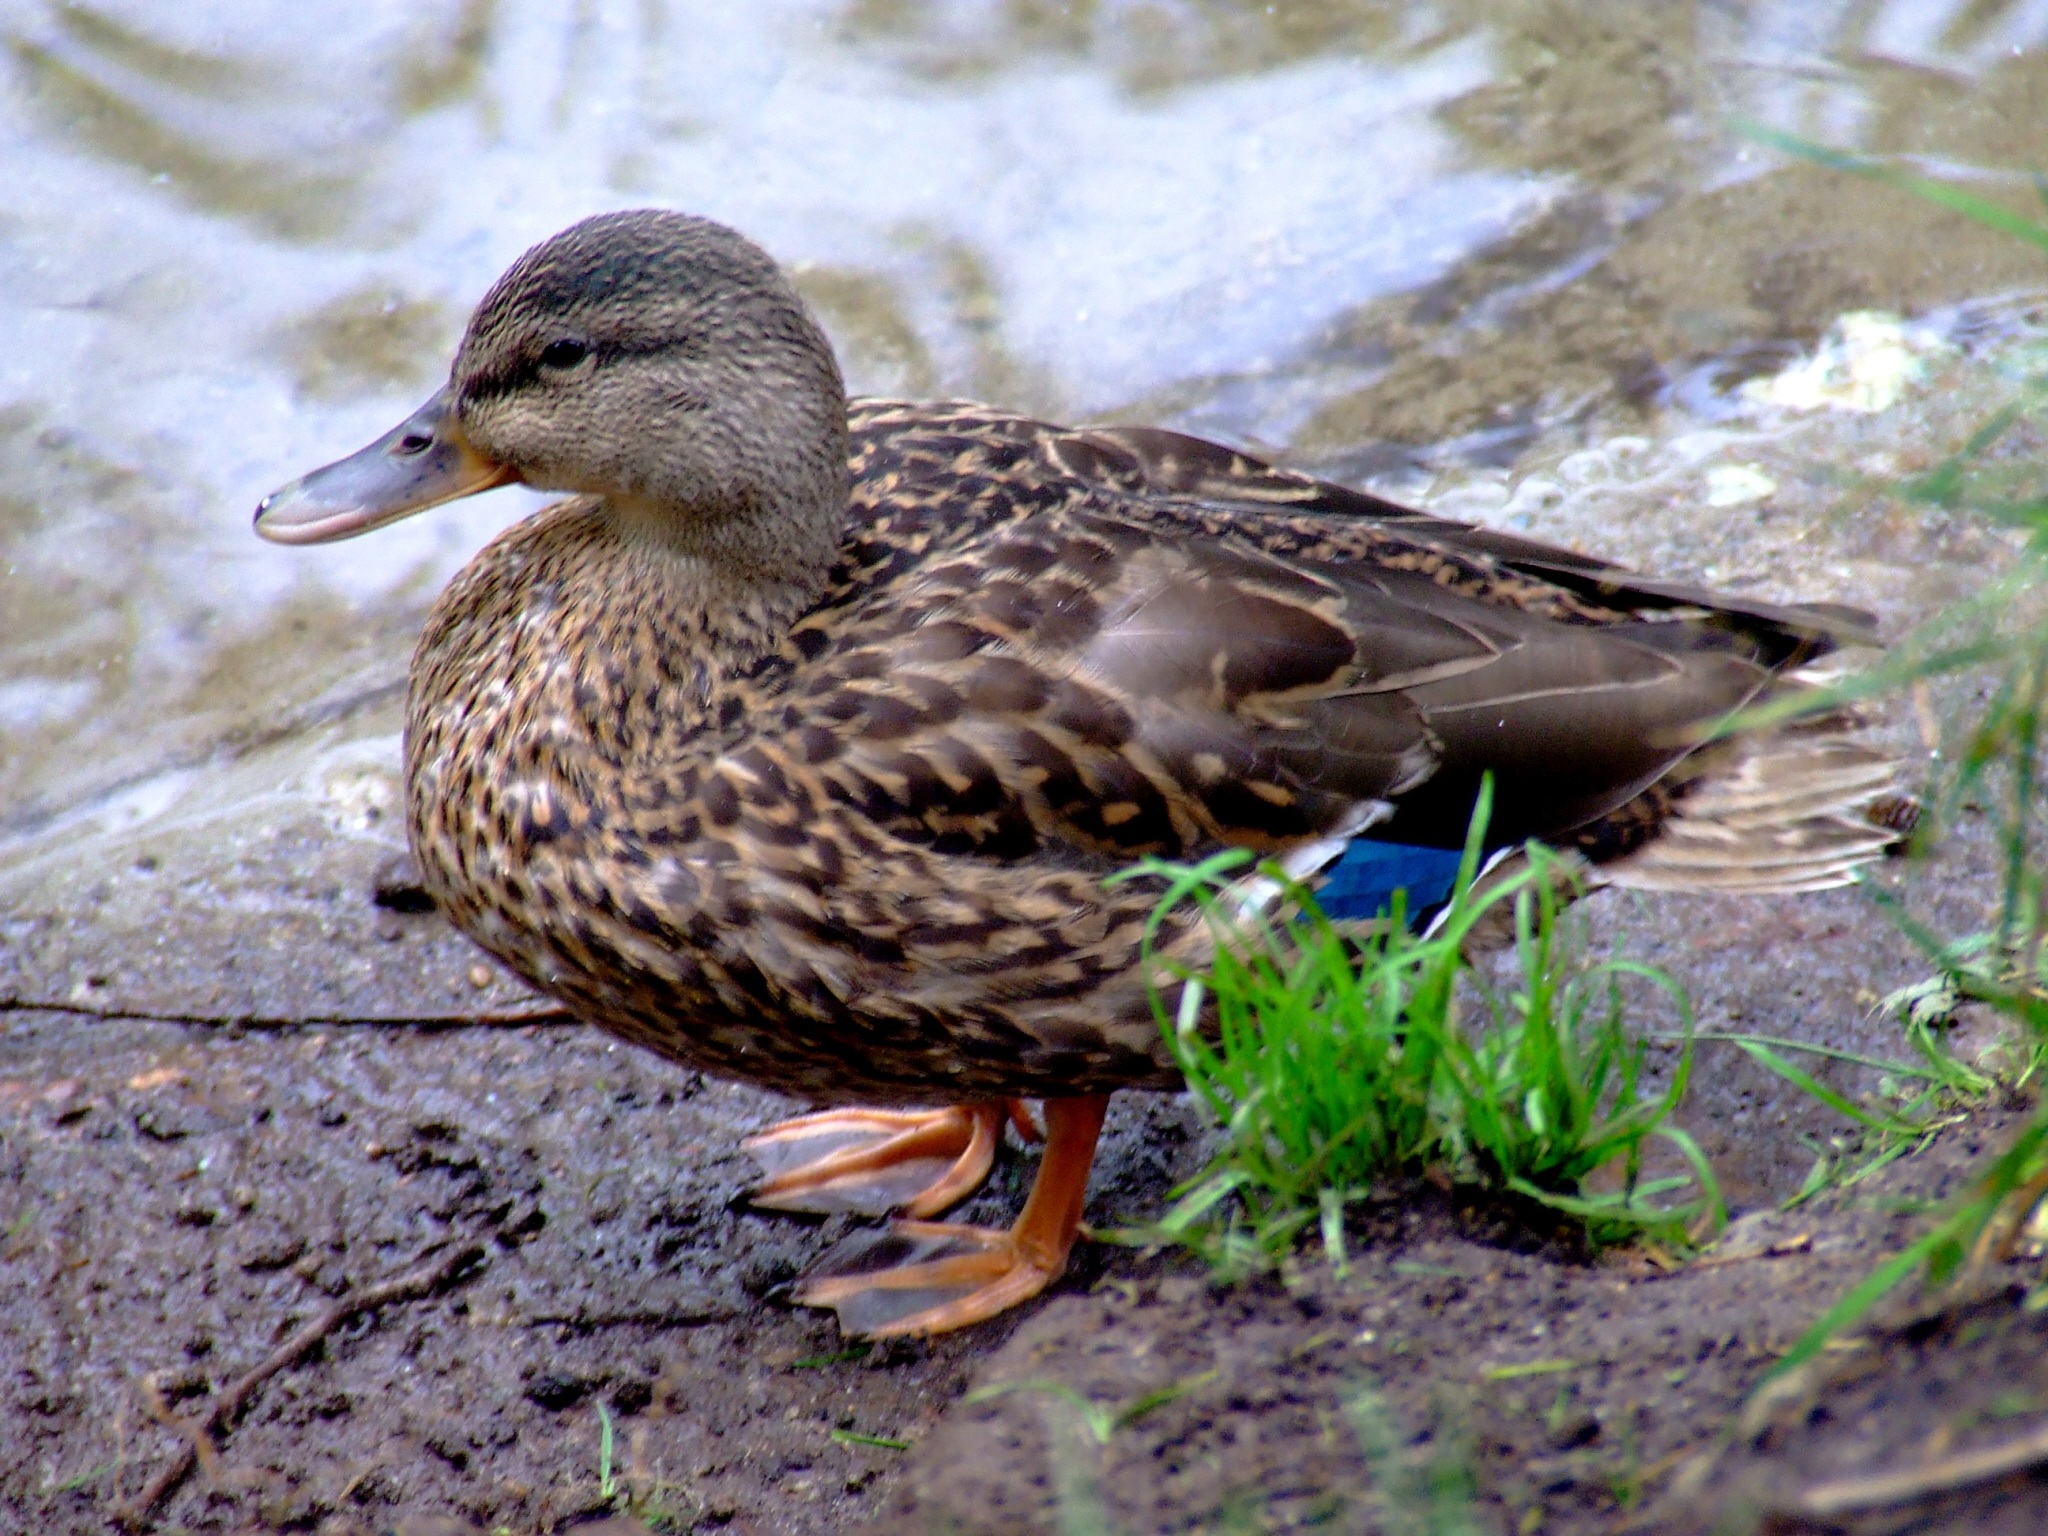
water, nature, bird, wing, female, wildlife, beak, fauna, poultry, duck, vertebrate, waterfowl, water bird, mallard, surrey, ducks geese and swans, hawthorne rotary park